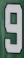
Number: 9